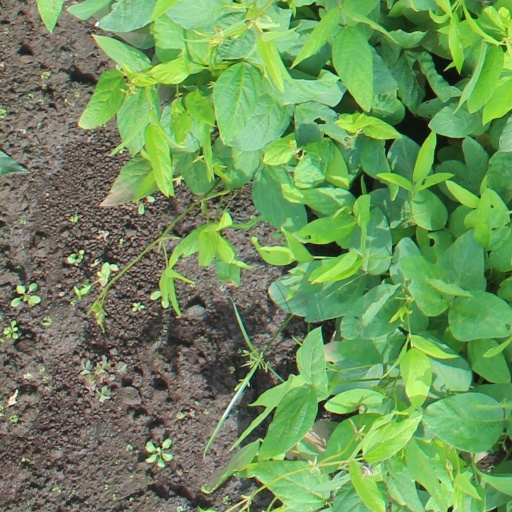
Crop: soybean